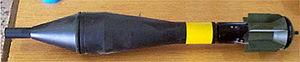
L'Armbrust est un lance-roquette portatif produit par la firme germanique MBB.